White Mountain (Olympic Mountains)

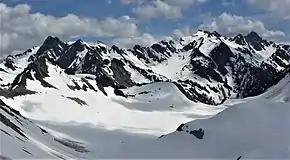
Mt. La Crosse (left) and White Mountain (right) from the north

Based on the Köppen climate classification, White Mountain is located in the marine west coast climate zone of western North America. Weather fronts originating in the Pacific Ocean travel northeast toward the Olympic Mountains. As fronts approach, they are forced upward by the peaks (orographic lift), causing them to drop their moisture in the form of rain or snow. As a result, the Olympics experience high precipitation, especially during the winter months in the form of snowfall. Because of maritime influence, snow tends to be wet and heavy, resulting in avalanche danger. During winter months weather is usually cloudy, but due to high pressure systems over the Pacific Ocean that intensify during summer months, there is often little or no cloud cover during the summer. The months of July through September offer the most favorable weather for climbing.